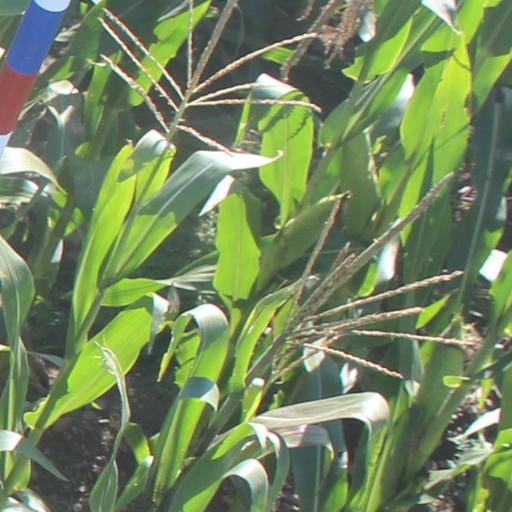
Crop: maize; corn